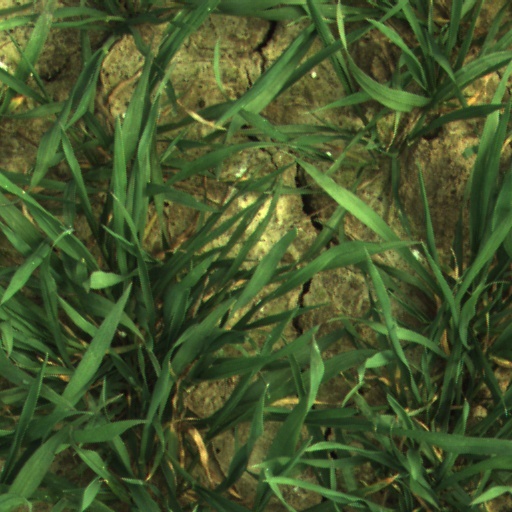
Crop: wheat